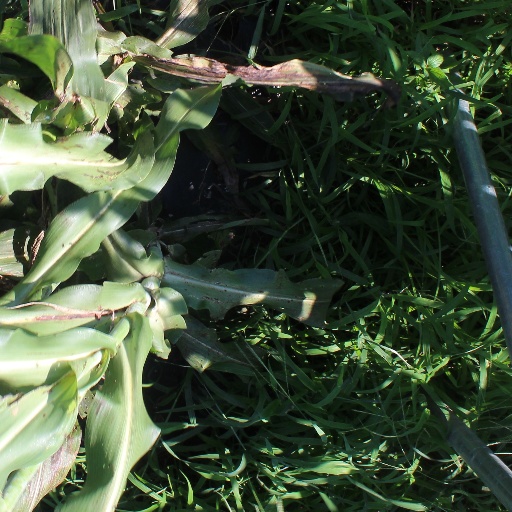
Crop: sorghum